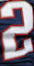
Number: 2